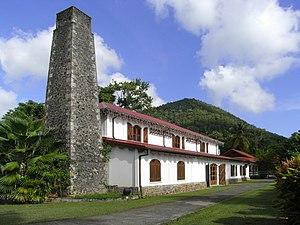
Écomusée de Martinique située sur la commune de Rivière-Pilote en Martinique (France)
L'écomusée de Martinique est situé à Pointe Figuier vers le hameau de Poirier, au bord de la plage de l'Anse Figuier, sur la commune de Rivière-Pilote en Martinique
Rivière-Pilote est une commune française située dans le département d’Outre Mer Martinique. Ses habitants sont appelés les Pilotins et les Pilotines.